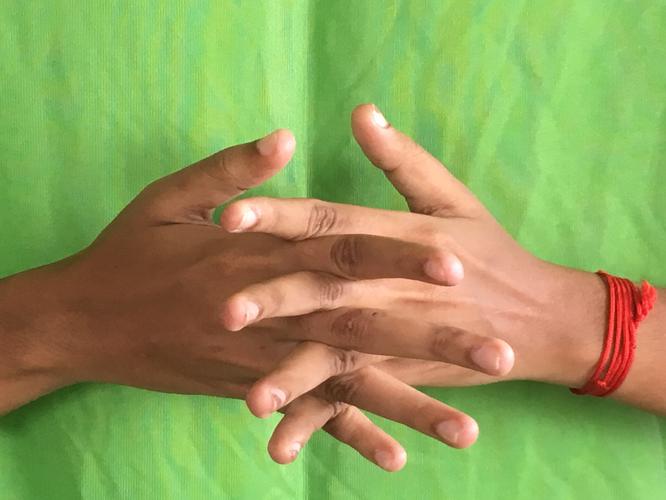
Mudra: Karkatta
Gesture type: double_hand